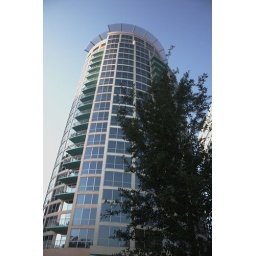
A tree and building in Downtown Orlando.